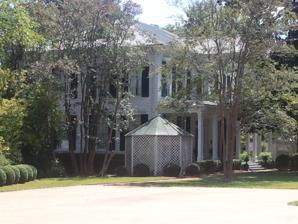
Building: Stevens-Buchanan House
Country: United States of America
Year built: 1869
Historic house in Mississippi, United States United States historic place Stevens-Buchanan House U.S. National Register of Historic Places Location 505 College Street, Brandon, Mississippi Coordinates 32°16′07″N 89°59′20″W / 32.26861°N 89.98889°W / 32.26861; -89.98889 ( Stevens-Buchanan House ) Area 8.6 acres (3.5 ha) Built 1869 ( 1869 ) Architectural style Greek Revival, Italianate NRHP reference No. 78001628 Added to NRHP May 5, 1978 The Stevens-Buchanan House is a historic mansion in Brandon, Mississippi , U.S.. It was built in 1868 for James Richardson Stevens and his wife, Martha L. Patton. It was designed in the Greek Revival and Italianate architectural styles. It has been listed on the National Register of Historic Places since May 5, 1978. References